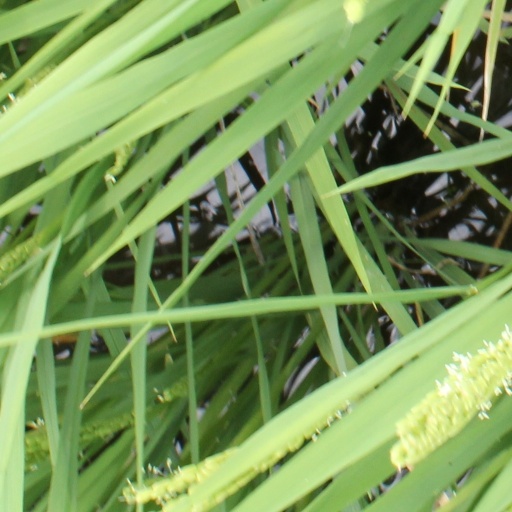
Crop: rice